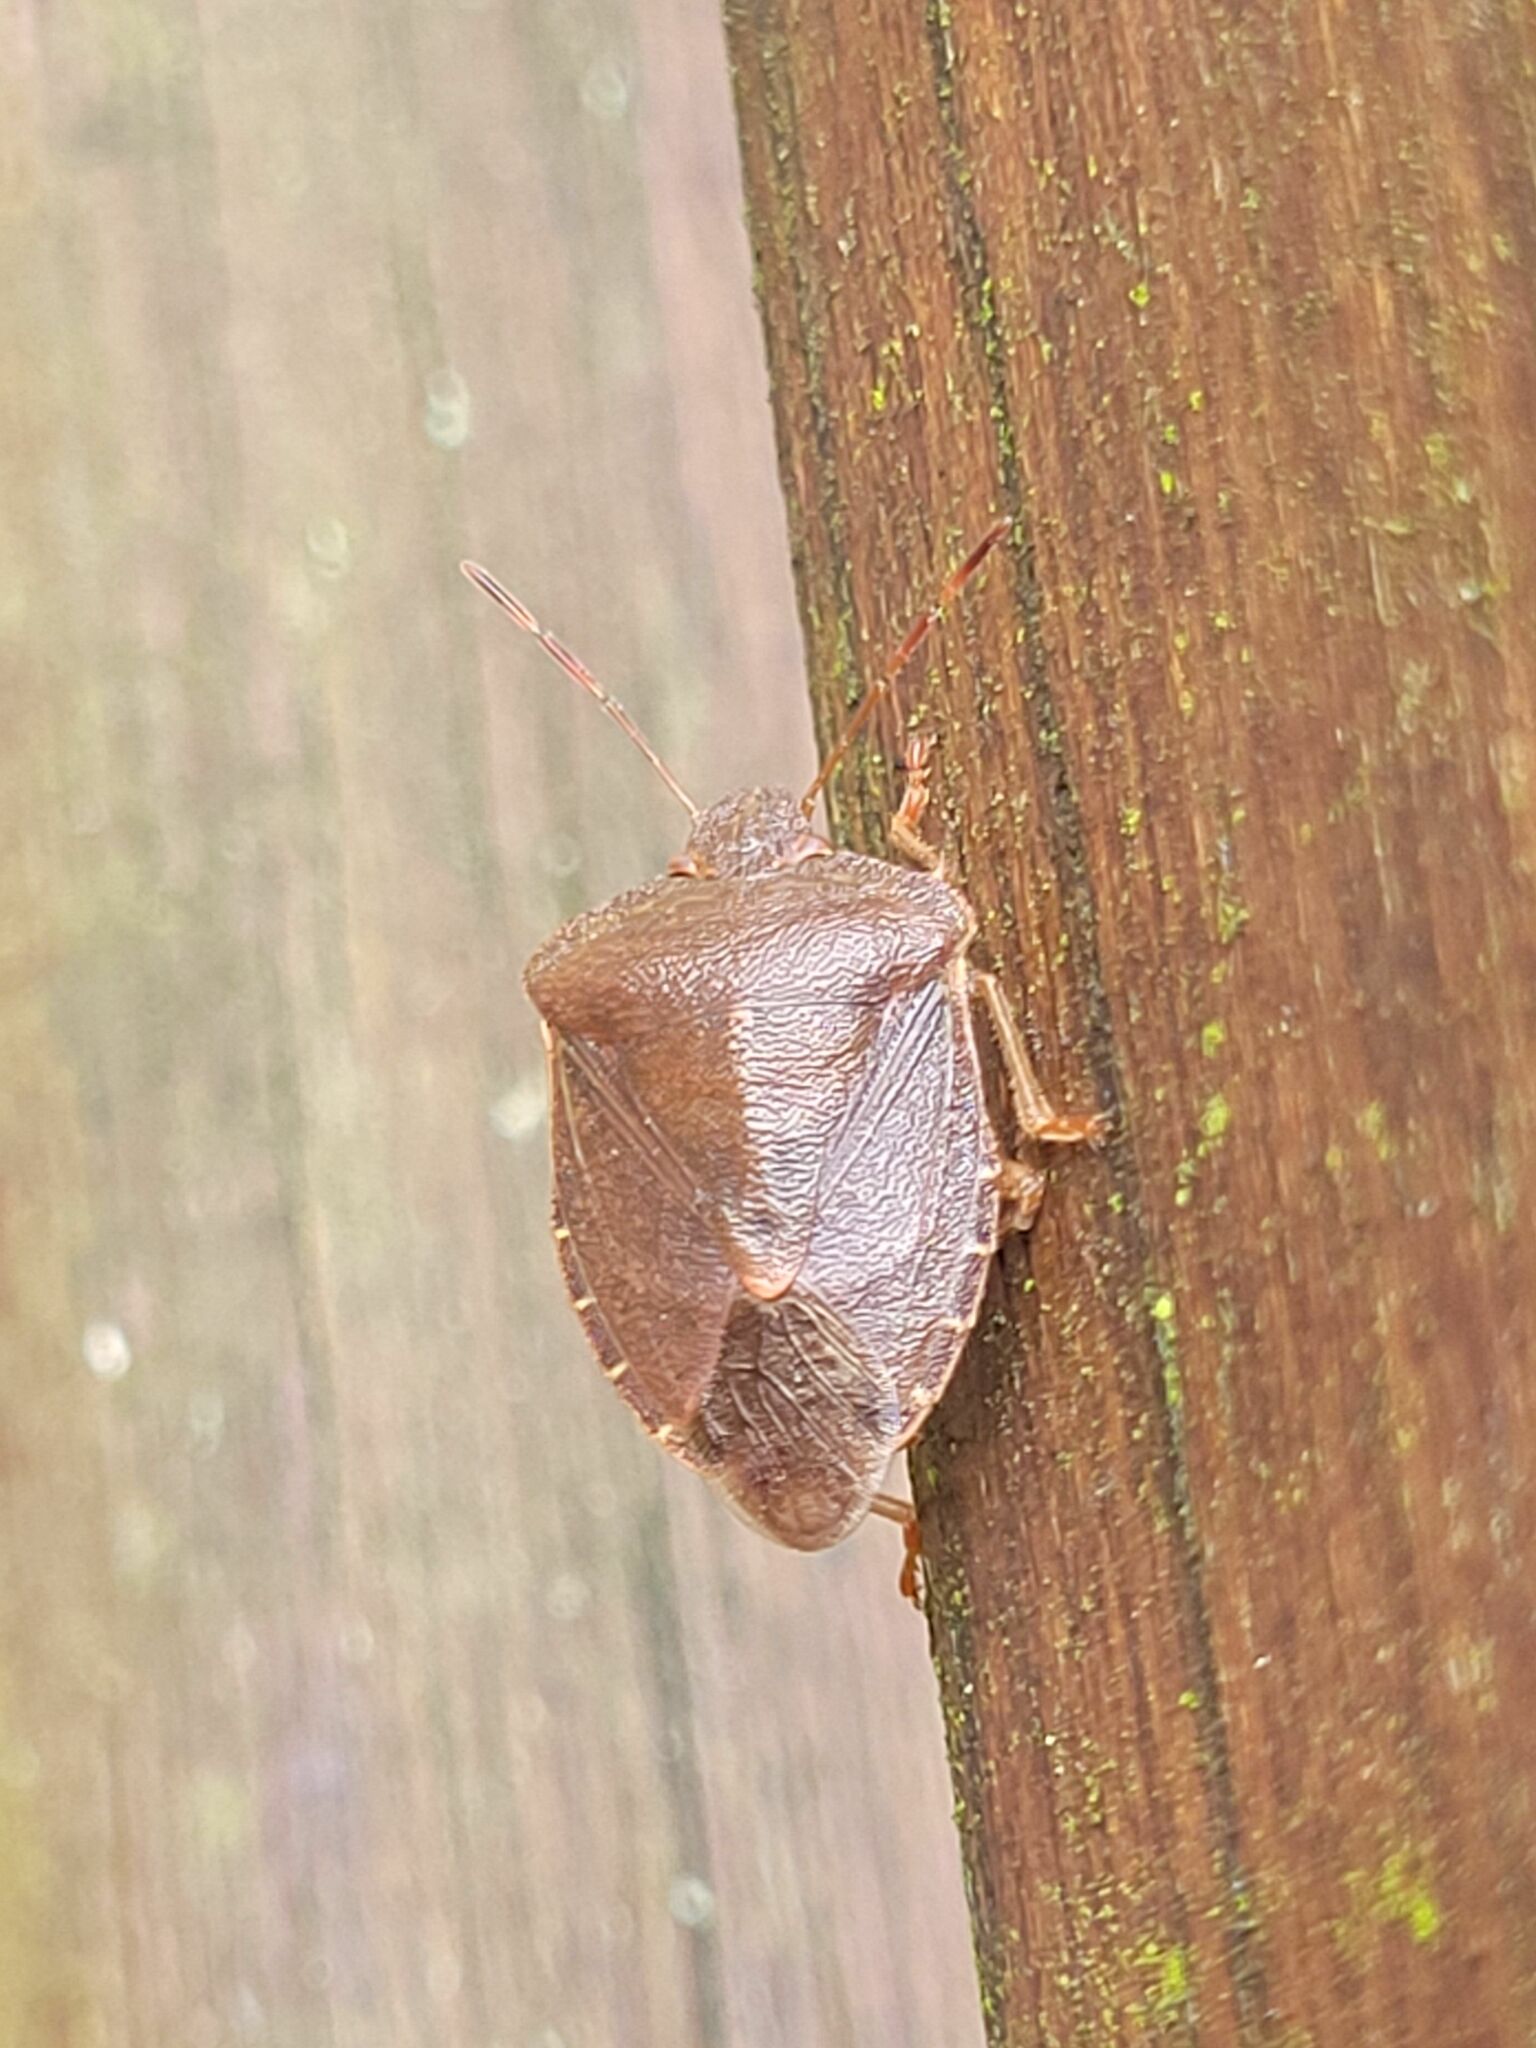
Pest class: stink_bug